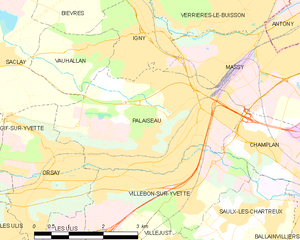
Carte des communes françaises Palaiseau